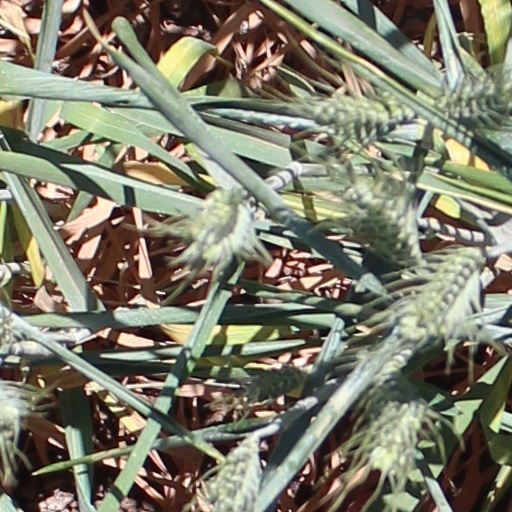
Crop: wheat